Marsilio Zorzi

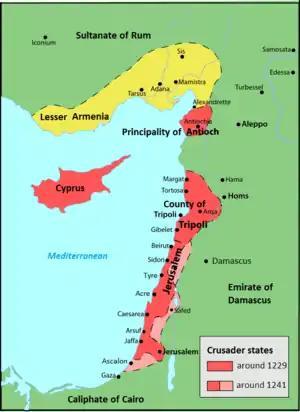
Map of the Crusader states of the Levant in 1240

Marsilio then disappears from the record until the early 1240s, when he is mentioned as bailo of Venice in Acre; he likely arrived in the city with the spring convoy of 1242. At the time, the Kingdom of Jerusalem was torn apart by infighting between pro-Papal and pro-Imperial forces. The Imperial forces occupied the Lordship of Tyre, and in reprisal for Venetian support to the Papal camp, Richard Filangieri, the viceroy for Emperor Frederick II Hohenstaufen, had allowed the confiscation of all Venetian property in Tyre. Not only that, but the pro-Imperials were moving against Acre as well.